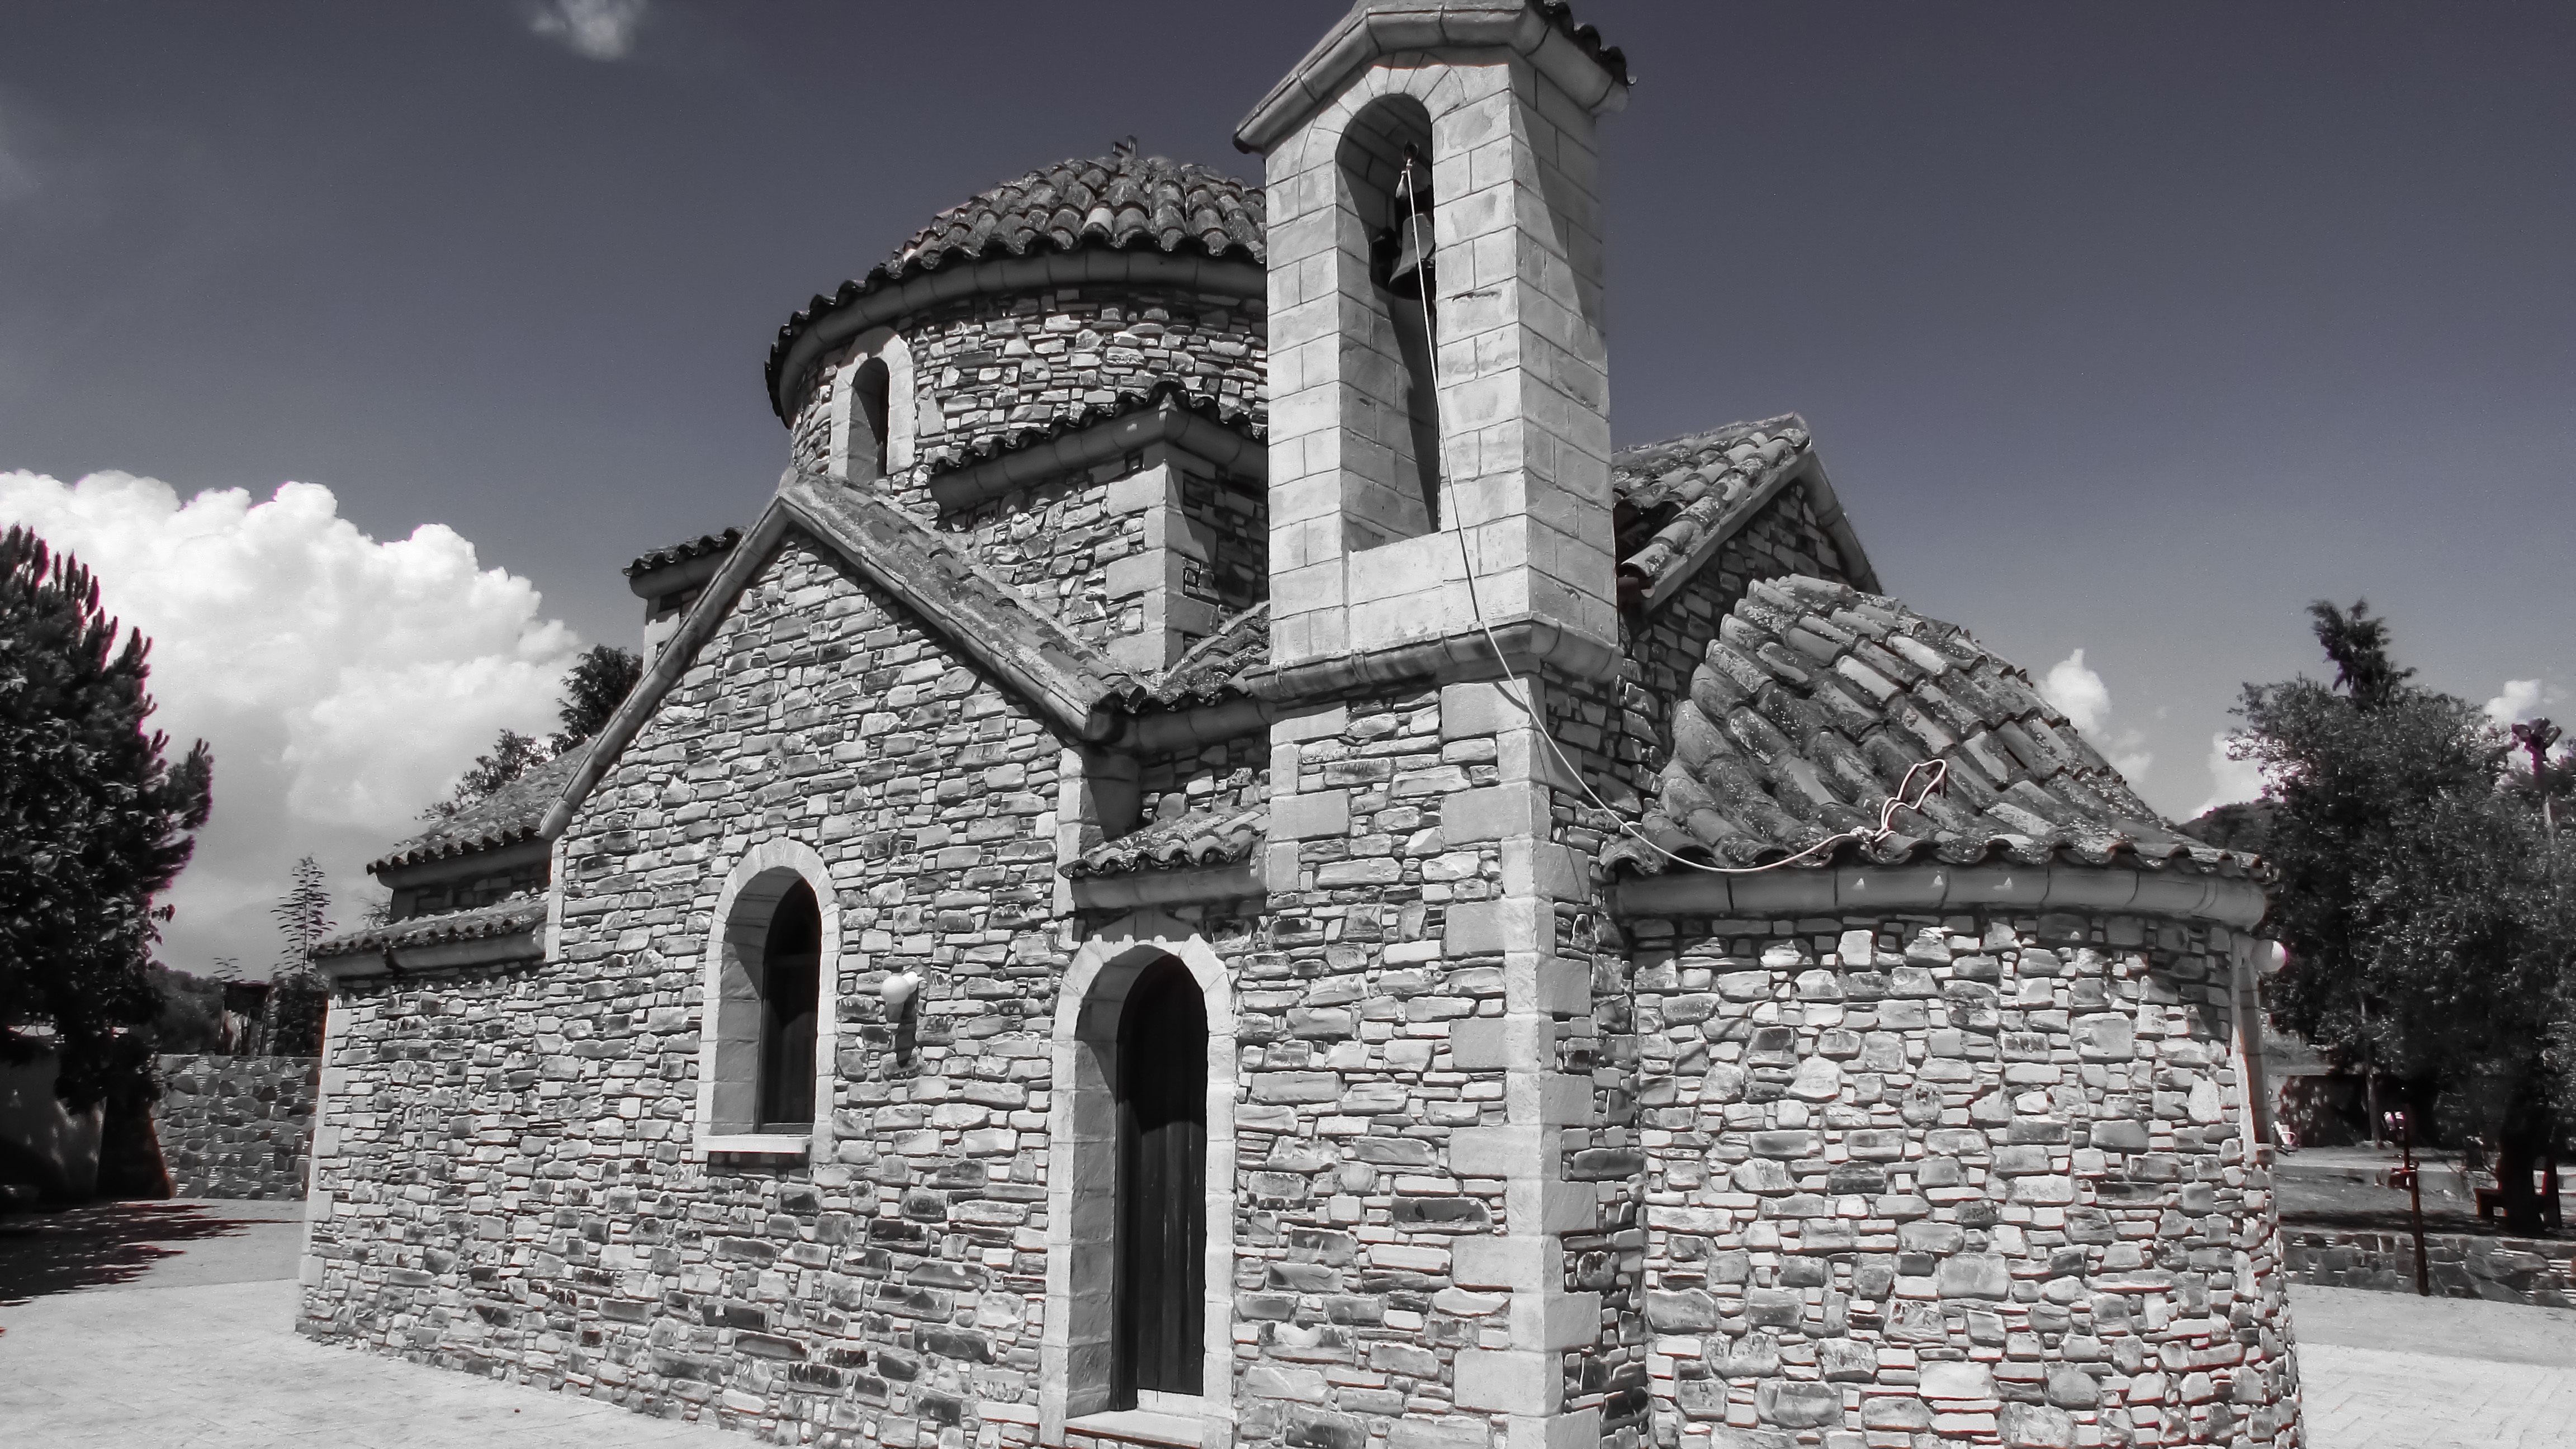
snow, winter, architecture, monument, arch, tower, religion, landmark, church, chapel, place of worship, christianity, orthodox, cyprus, sha, ayios prokopios, ancient history